Natural rubber

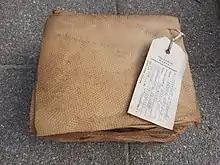
Sheets of natural rubber

Rubber exhibits unique physical and chemical properties. Rubber's stress–strain behavior exhibits the Mullins effect and the Payne effect and is often modeled as hyperelastic. Rubber strain crystallizes. Because there are weakened allylic C–H bonds in each repeat unit, natural rubber is susceptible to vulcanisation as well as being sensitive to ozone cracking. The two main solvents for rubber are turpentine and naphtha (petroleum). Because rubber does not dissolve easily, the material is finely divided by shredding prior to its immersion. An ammonia solution can be used to prevent the coagulation of raw latex. Rubber begins to melt at approximately .